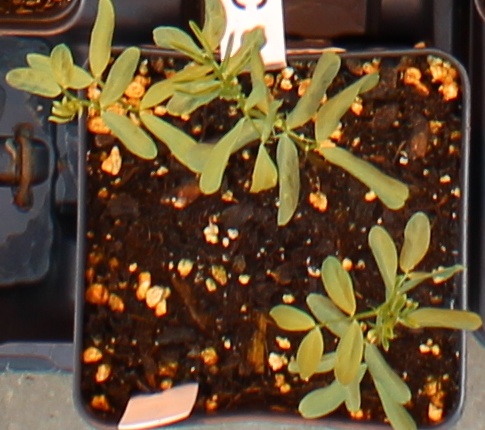
Label: Lentil